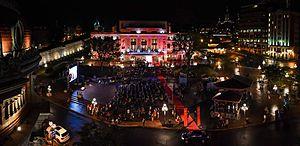
FCVQ, 5e édition
Le Festival de cinéma de la ville de Québec est un festival de cinéma annuel qui a lieu dans la Ville de Québec, au Québec.